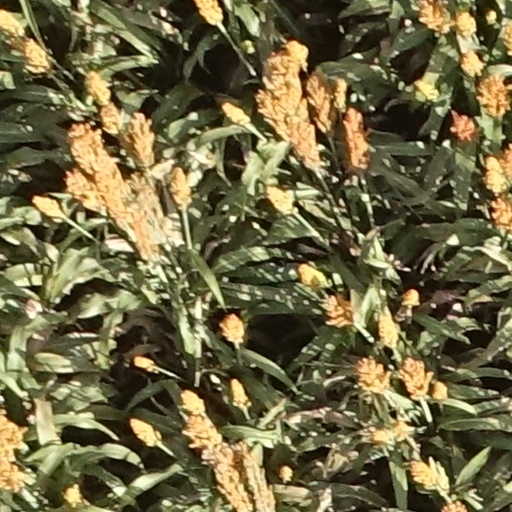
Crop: sorghum